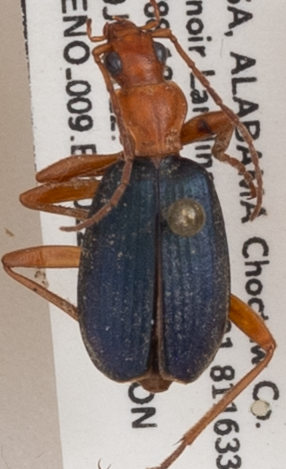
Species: Brachinus alternans
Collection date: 2022-06-29
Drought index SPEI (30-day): -1.28
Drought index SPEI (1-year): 0.9
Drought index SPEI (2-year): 2.09